Steven Bernstein (musician)

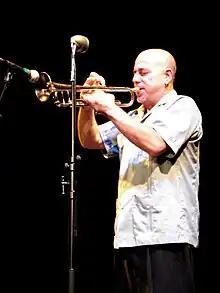
Steven Bernstein at jazz festival in Saalfelden, 2009

Steven Bernstein (born October 8, 1961) is an American trumpeter, slide trumpeter, arranger/composer and bandleader based in New York City. He is best known for his work in The Lounge Lizards, Sex Mob, Spanish Fly and the Millennial Territory Orchestra. Sex Mob's 2006 CD "Sexotica" was nominated for a Grammy.